Compañía Vinícola del Norte de España

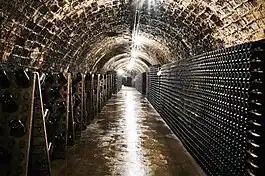
Roger Goulart

Roger Goulart is located in the wine-growing area of Penedès (Catalonia), the origins of the winery date back to the end of the 19th century. More than140 years later, and after being known as the "cathedrals of cava" they have been part of the C.V.N.E. group since 2017. It has facilities dedicated exclusively to the production of natural cavas by the traditional method. Under the cellar an impressive set of subway galleries was excavated at 30 meters that treasure unique temperature and humidity conditions to produce high-expression wines, thus managing to provide naturally and constantly the ideal conditions for the fermentation in a bottle of high-quality cavas.